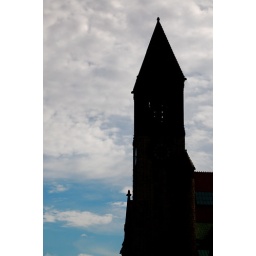
I really dig these silhouettes of buildings against the sky for some reason.